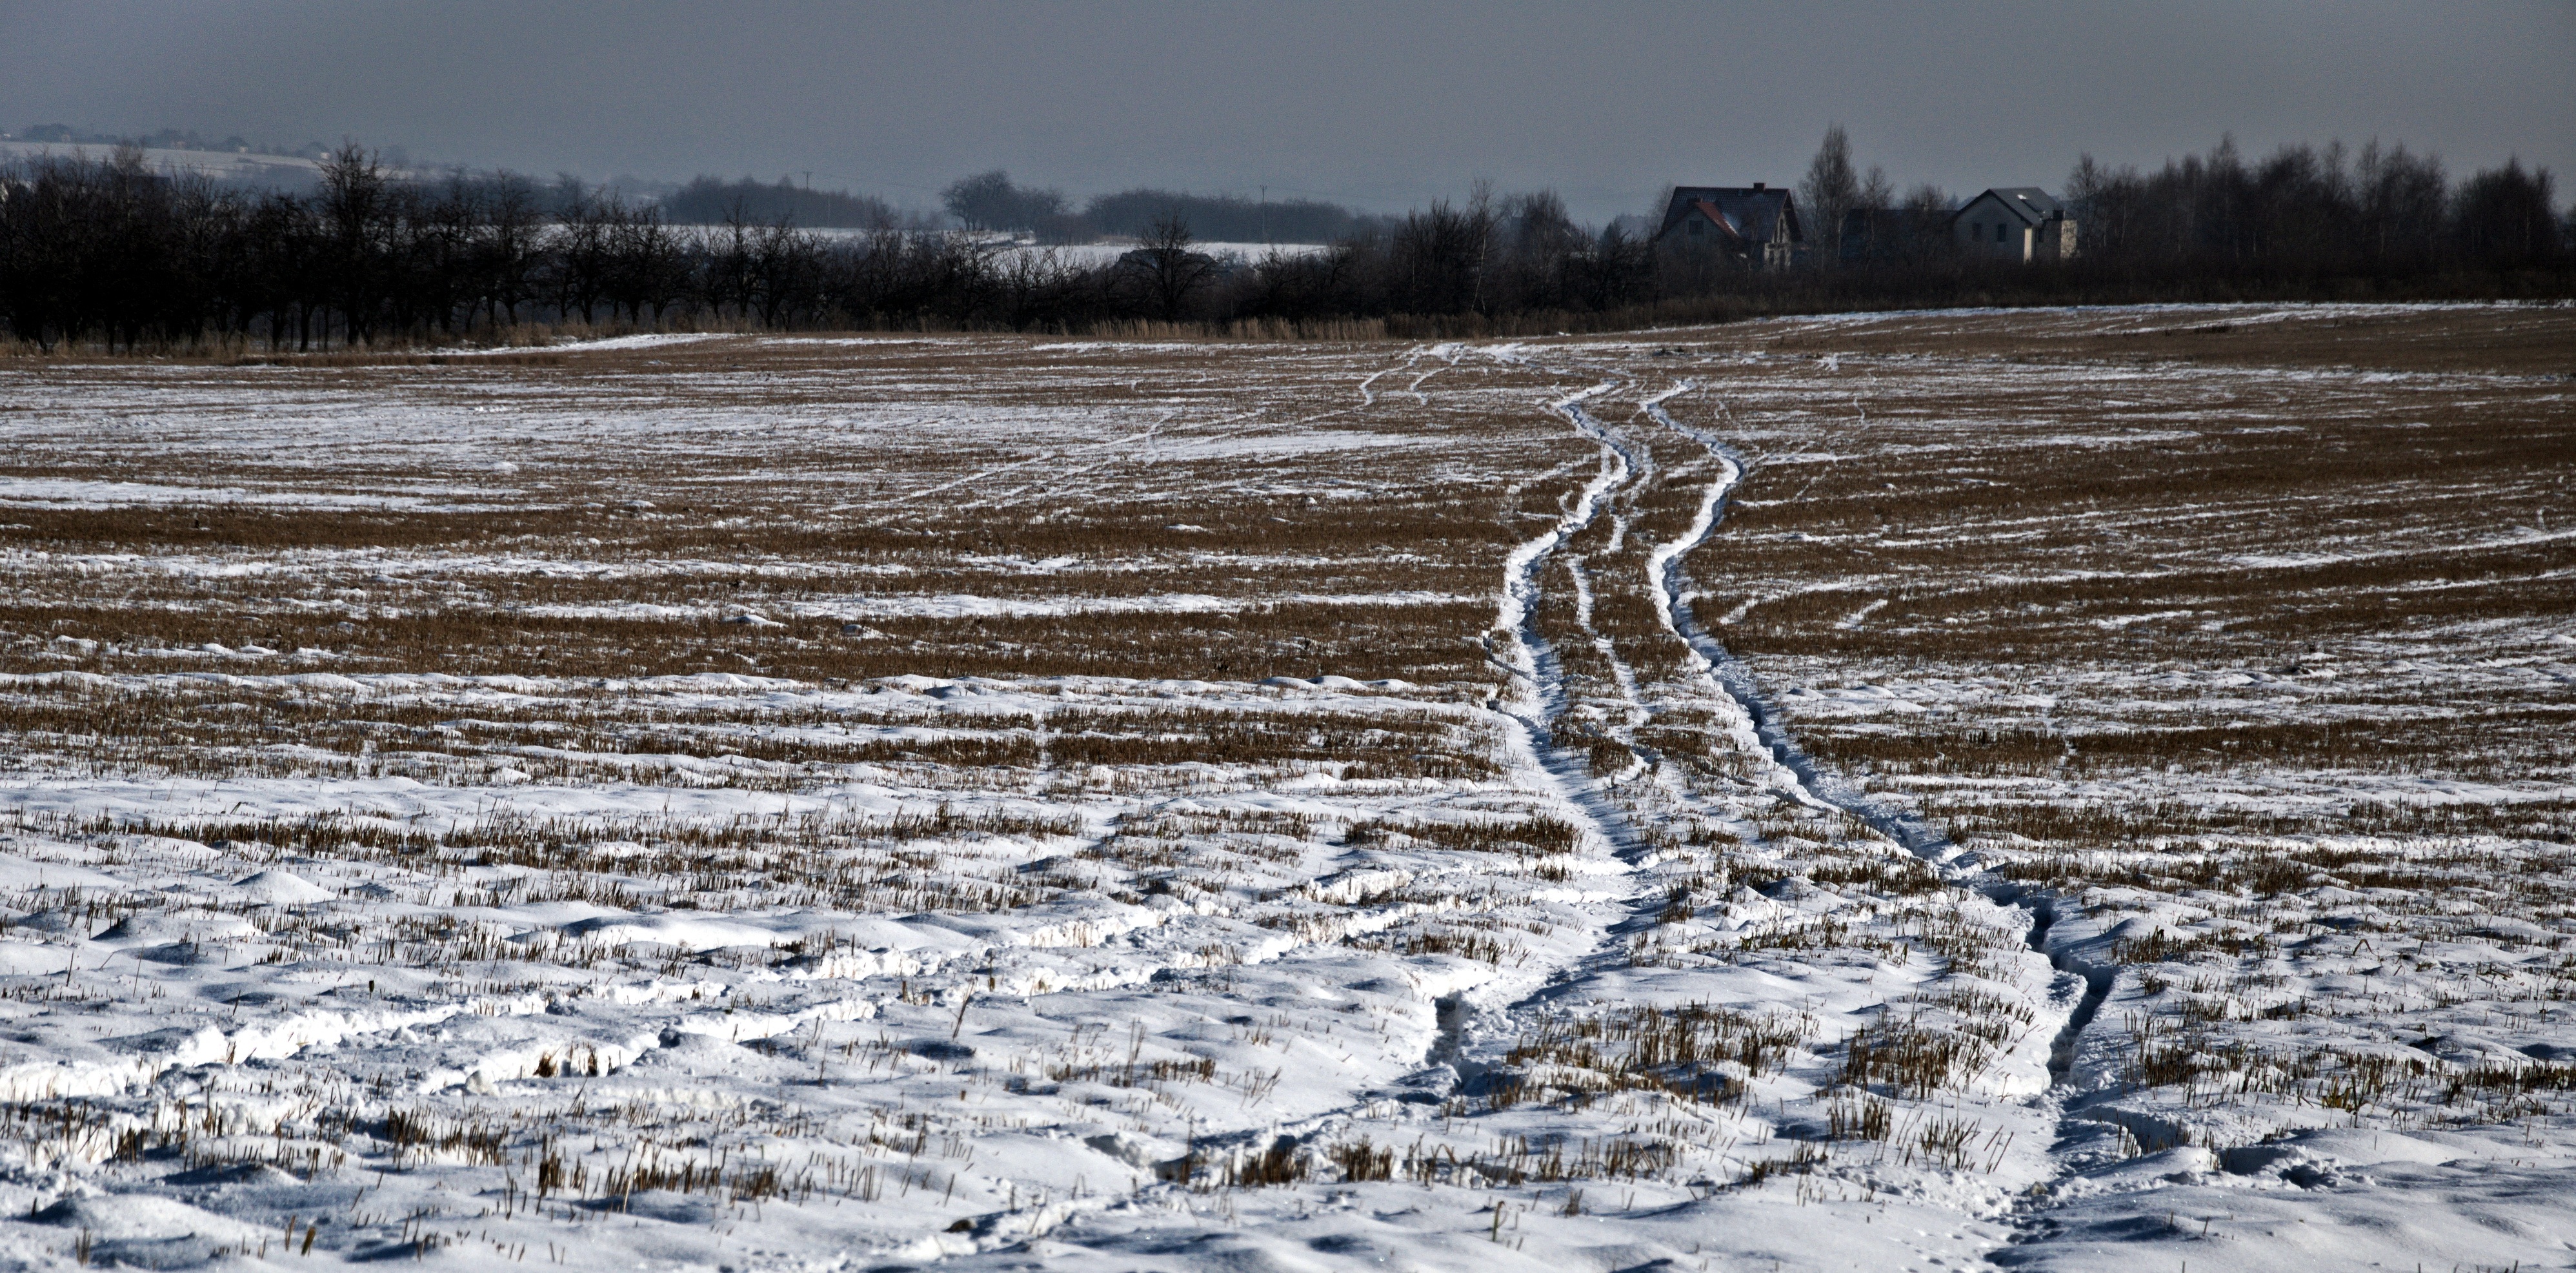
landscape, tree, snow, winter, field, house, frost, ice, evening, space, weather, arctic, season, wetland, way, habitat, target, tundra, traces, freezing, the silence, the pursuit of, natural environment, atmospheric phenomenon, geological phenomenon